Quicksilver GT500

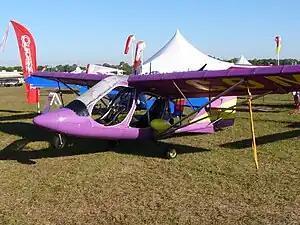
GT500

The Quicksilver GT500 is a family of American strut-braced, high-wing, pusher configuration, tricycle gear aircraft built by Quicksilver Aeronautics of Temecula, California. The aircraft is available as a kit for amateur construction or as a completed ready-to-fly aircraft.